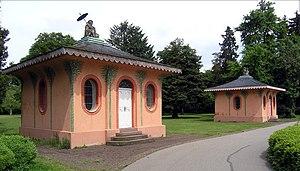
Le château de Karlsruhe est un château situé au centre de la ville de Karlsruhe, en Allemagne. Il a été édifié en 1715 pour le margrave Charles-Guillaume de Bade-Durlach. Jusqu'en 1918, il a servi de résidence officielle aux margraves puis grands-ducs de Bade. Il accueille depuis 1921 le musée national badois.